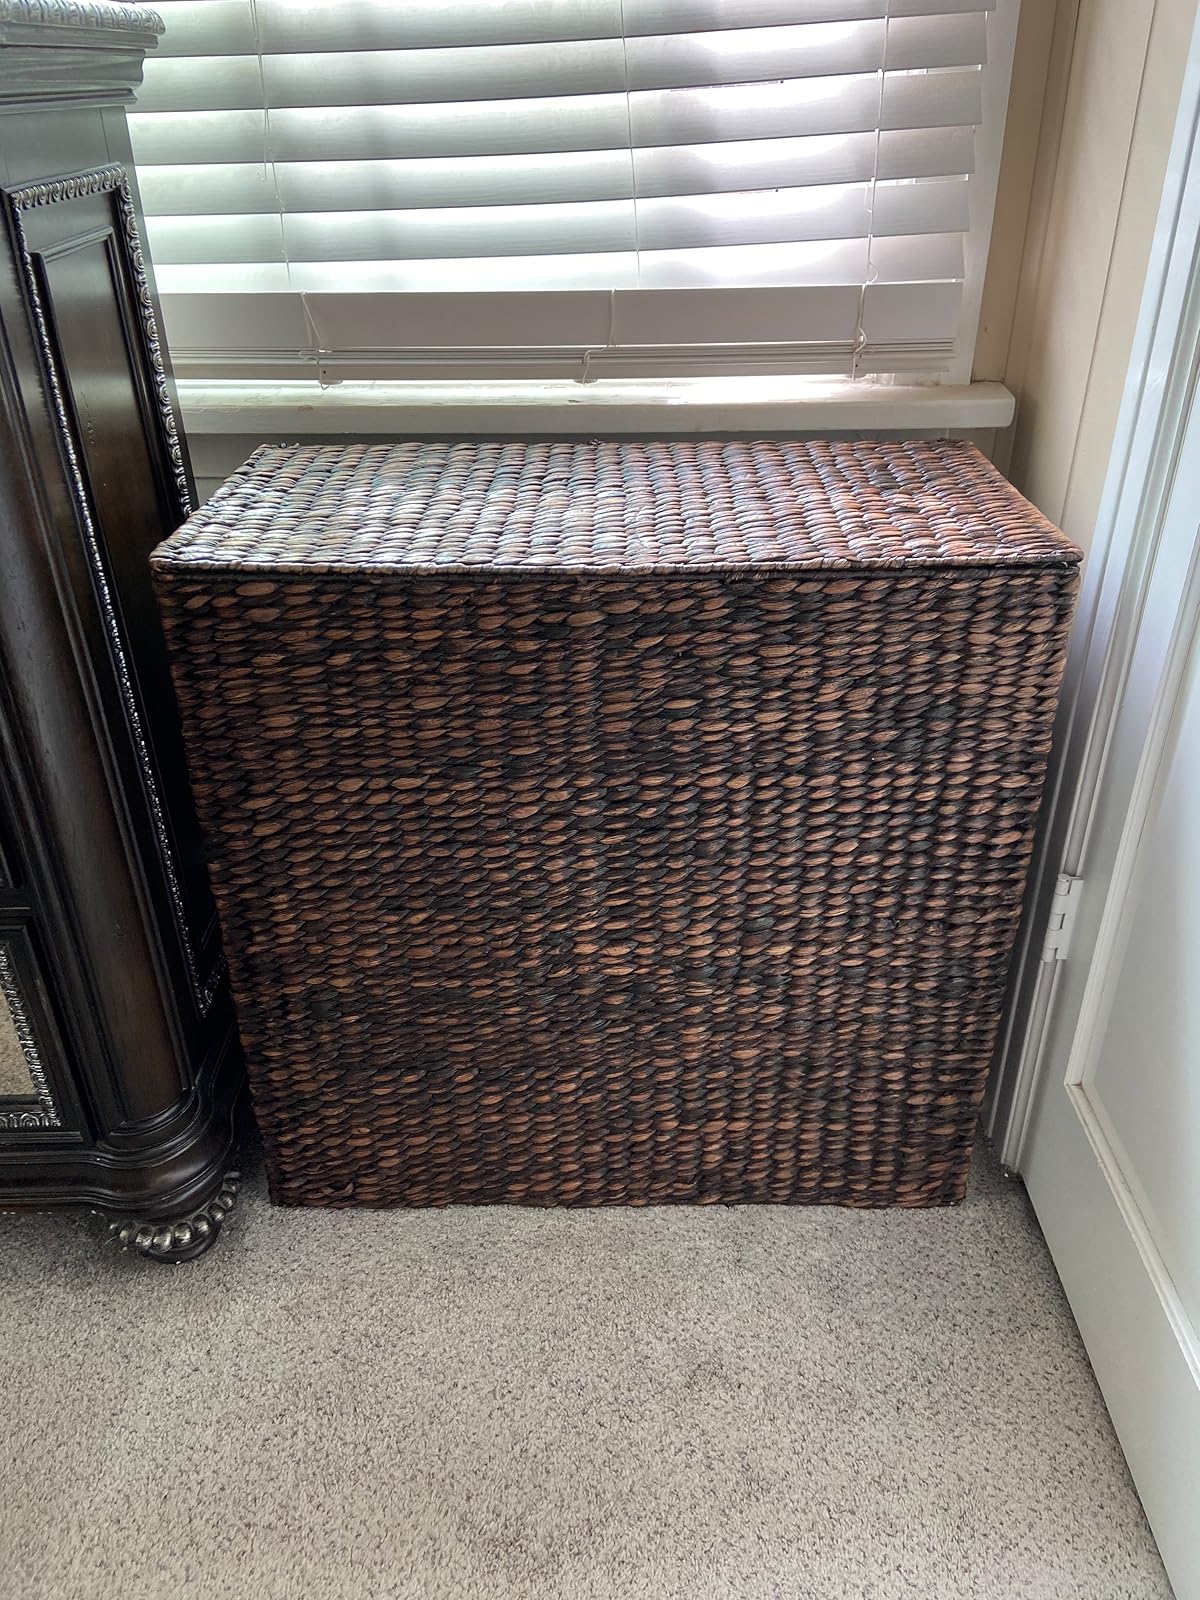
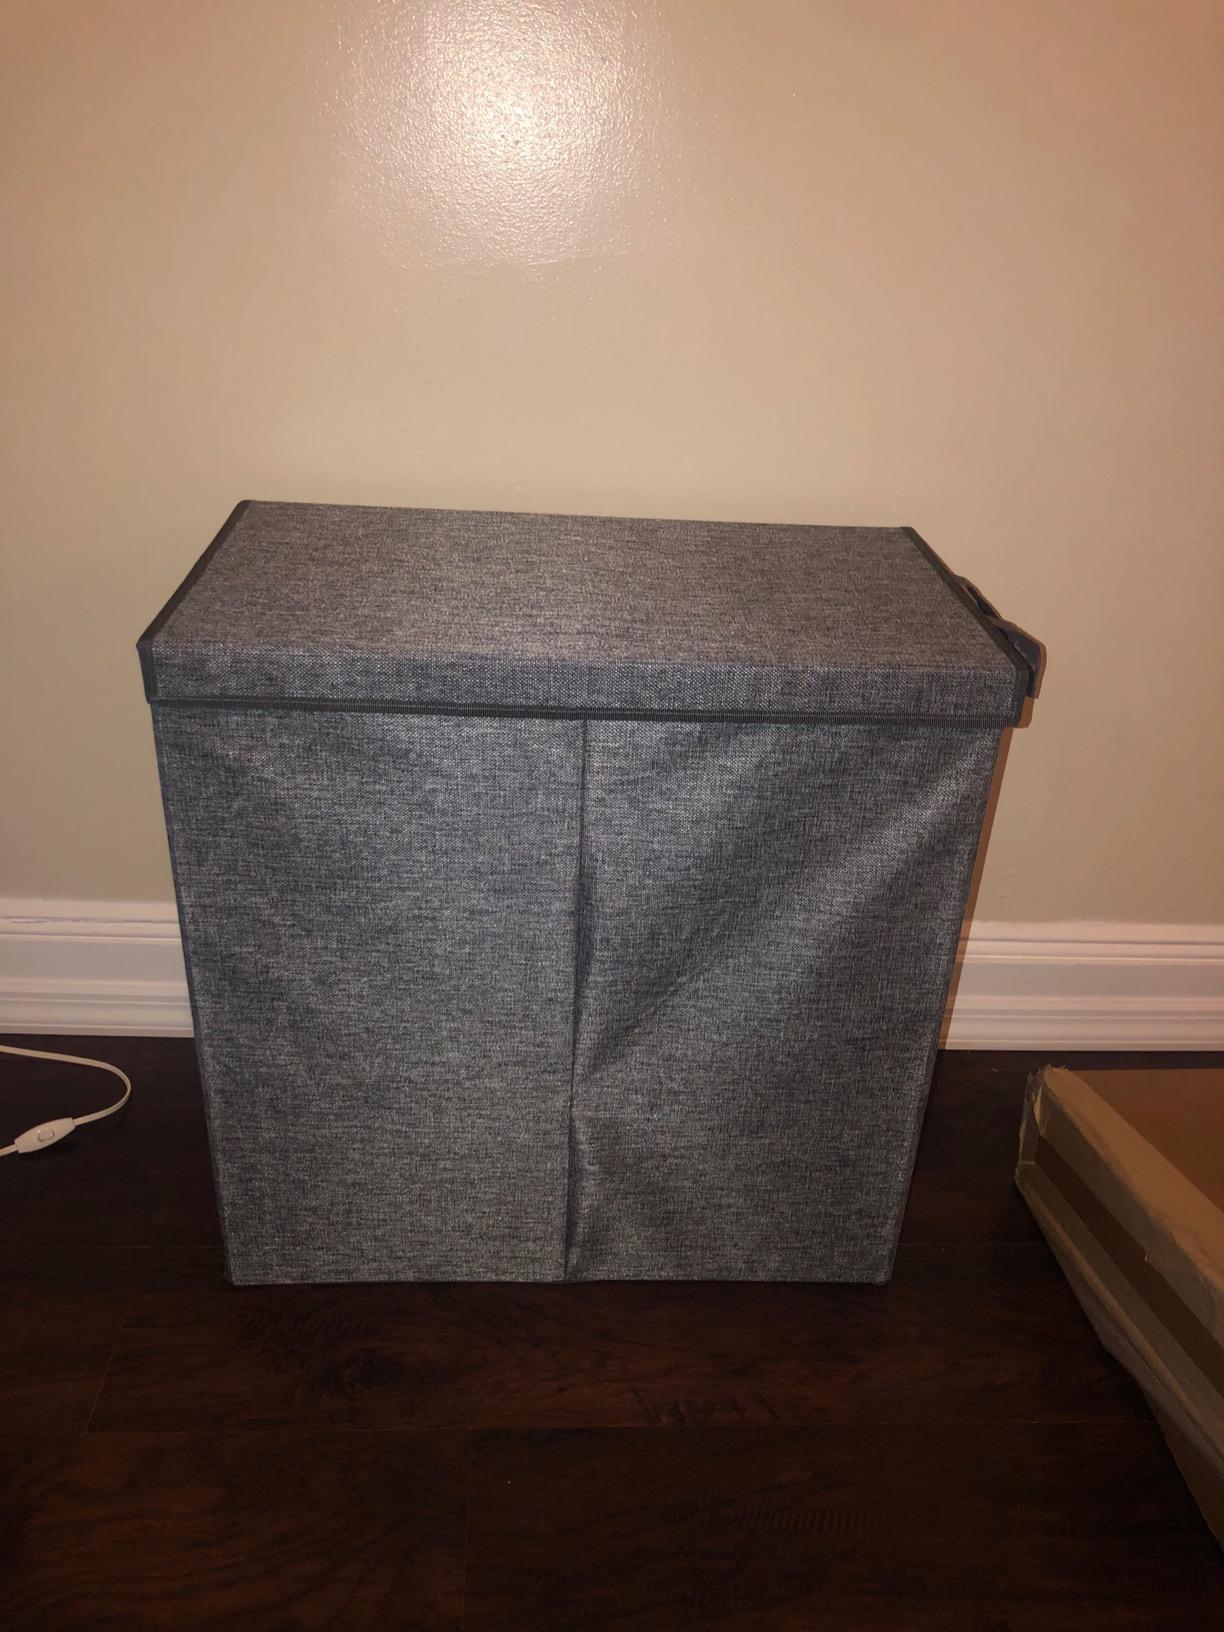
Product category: items_hamper
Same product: no